Tung Chung

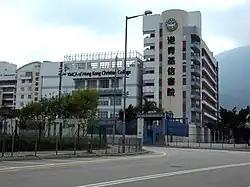
YMCA of Hong Kong Christian College, the only EMI school within Tung Chung.

Tung Chung Battery was one of the two military forts built in 1817 at the foot of the Rocky Lion Hill at Tung Chung according to the Guangdong Annals. Its remains were discovered on a hill slope facing the sea near Tung Chung pier in 1980. An L-shaped wall with a platform at the corner, probably for gun emplacements, was revealed after clearing the dense undergrowth.